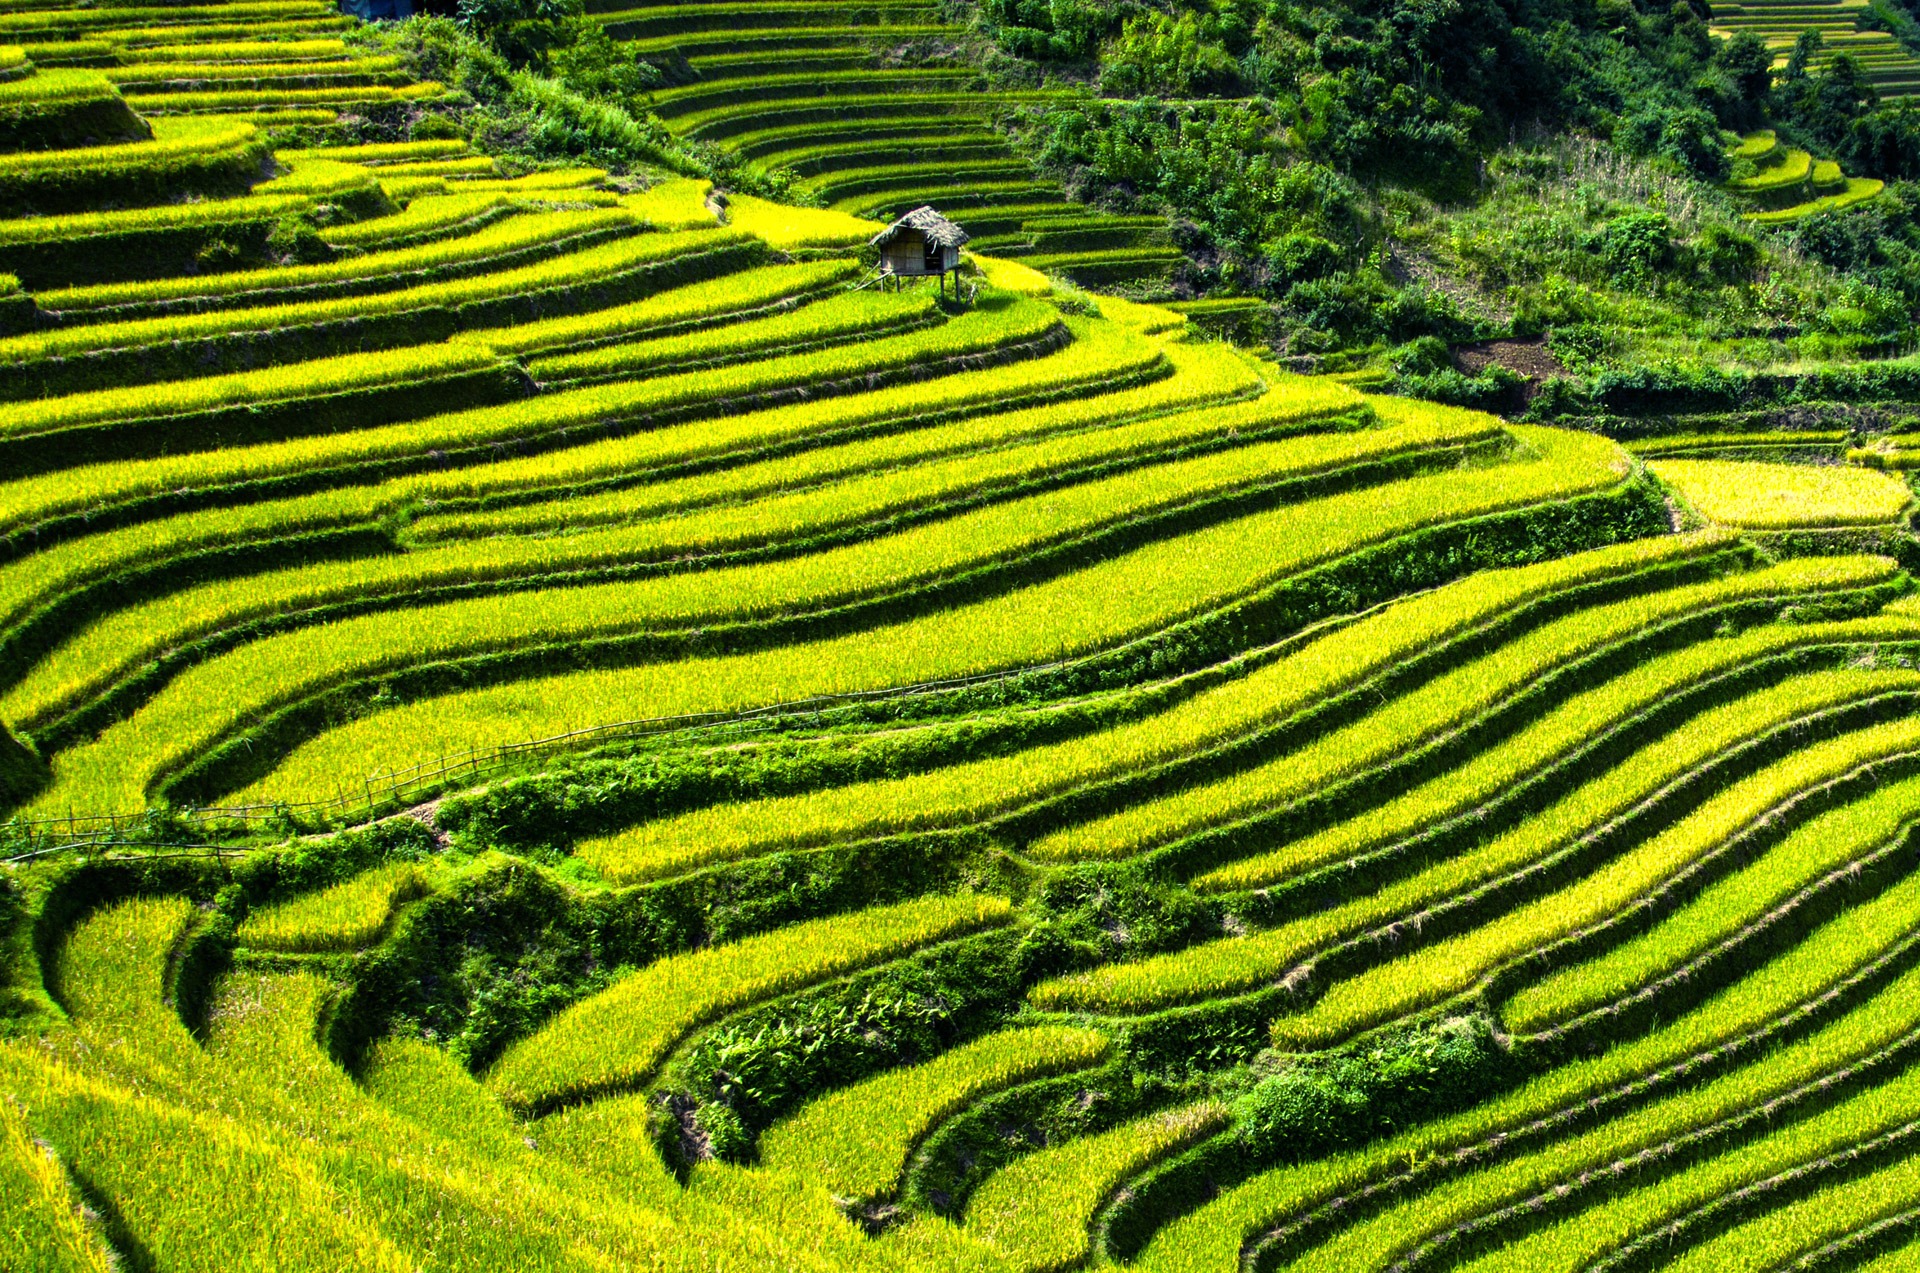
landscape, field, green, soil, agriculture, terrace, grassland, plantation, vietnam, paddy field, rice fields, yen bai, rice terraces, mu cang chai, terraced fields